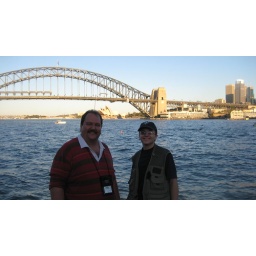
A nice picture of us with the bridge and opera house in the background